Roy Smalley Jr.

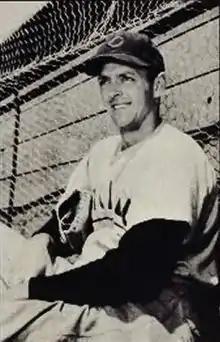
Smalley in 1953.

Roy Frederick Smalley Jr. (June 9, 1926 – October 22, 2011) was a shortstop in Major League Baseball. From 1948 through 1958, Smalley played for the Chicago Cubs (1948–1953), Milwaukee Braves (1954) and Philadelphia Phillies (1955–1958). He batted and threw right-handed. In an 11-season career, Smalley was a .227 hitter with 61 home runs and 305 RBI in 872 games played. Smalley was the father of major league shortstop Roy Smalley III.